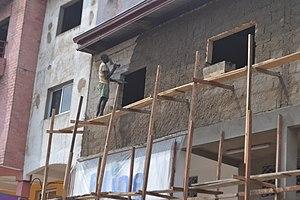
Le crépi est la première couche de mortier ou de gros plâtre au panier que l'on met sur une muraille.